Salaam Baalak Trust

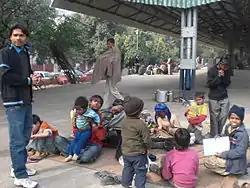
SBT contact point for street children on a platform from New Delhi Railway Station

Originally established in 1988 to rehabilitate the children who appeared in the film, "Salaam Bombay!" (1988) in Mumbai, Salaam Baalak Trust started working in 1989, and by 2005 it had 17 centres for street child throughout India.